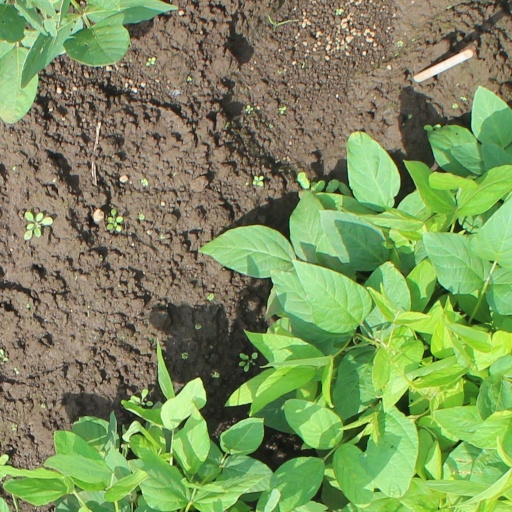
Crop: soybean